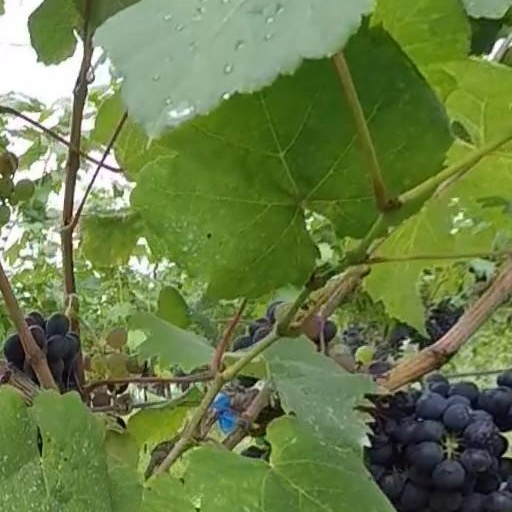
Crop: grape